University College Dublin

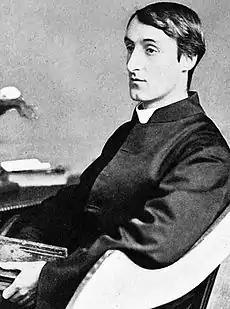
Gerard Manley Hopkins, one of the leading Victorian poets of the 19th Century, Professor of Greek and Latin

In 1882, Catholic University reorganised, and the St Stephen's Green institution (the former Arts school of the Catholic University) run by the Irish Jesuits, was renamed University College, and it began participating in the Royal University system. In 1883, Fr William Delany SJ was appointed the first president of University College. The college attracted academics from around Ireland, including Fr. Gerard Manley Hopkins and James Joyce. Some notable staff and students at the school during this period included Francis Sheehy-Skeffington, Patrick Pearse, Hugh Kennedy, Hannah O'Leary, Eoin MacNeill, Kevin O'Higgins, Tom Kettle, James Ryan, Douglas Hyde and John A. Costello.